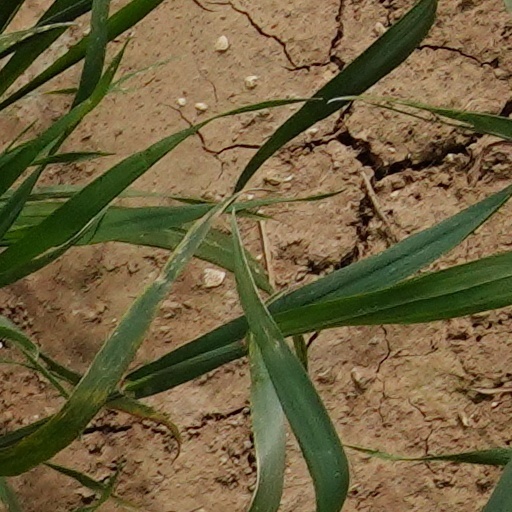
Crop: wheat